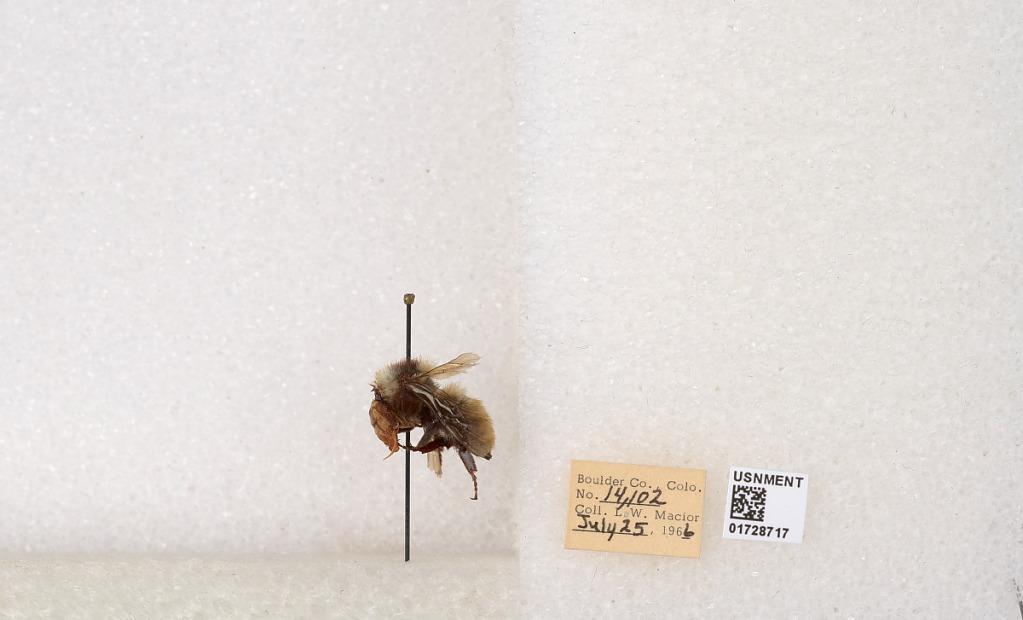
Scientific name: Bombus appositus Cresson
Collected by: L. Macior
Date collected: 1966-7-25
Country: United States
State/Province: Colorado
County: Boulder
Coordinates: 40.0925, -105.358